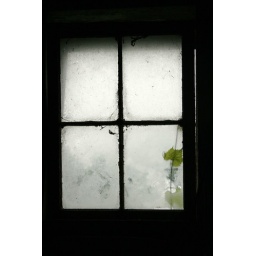
east window in the barn near the milk house